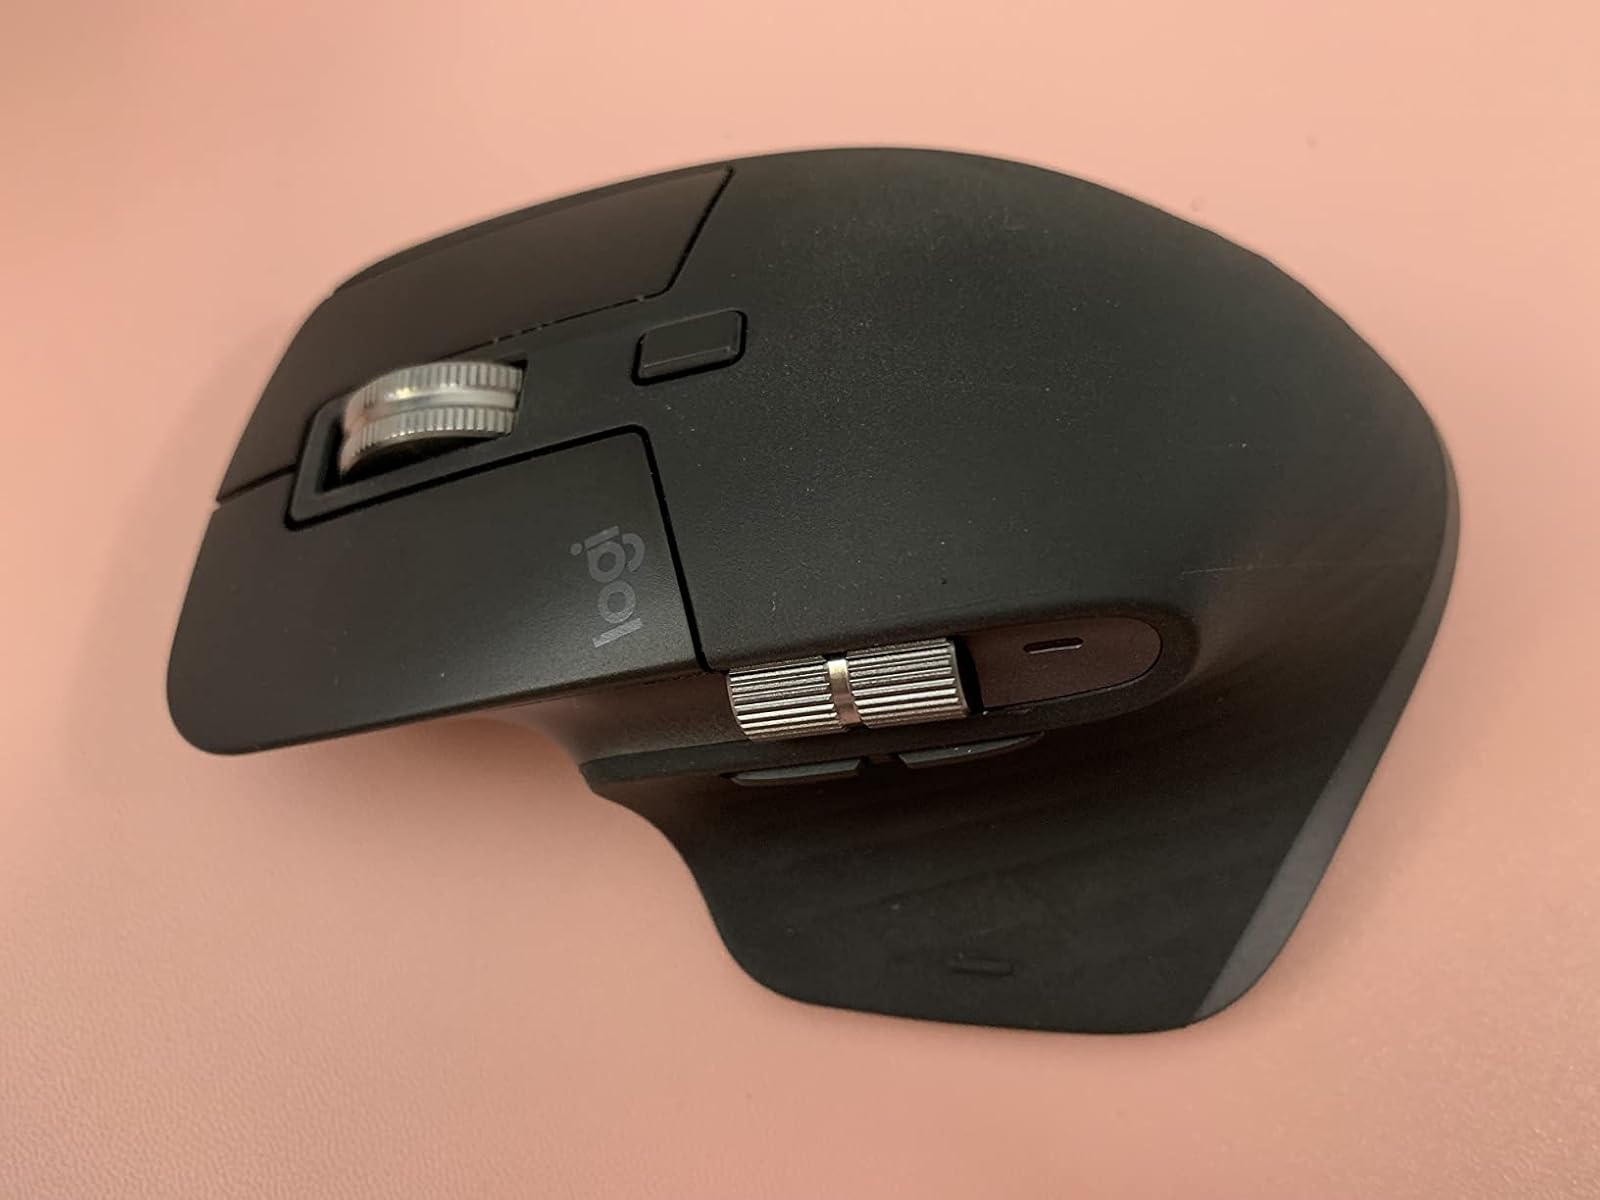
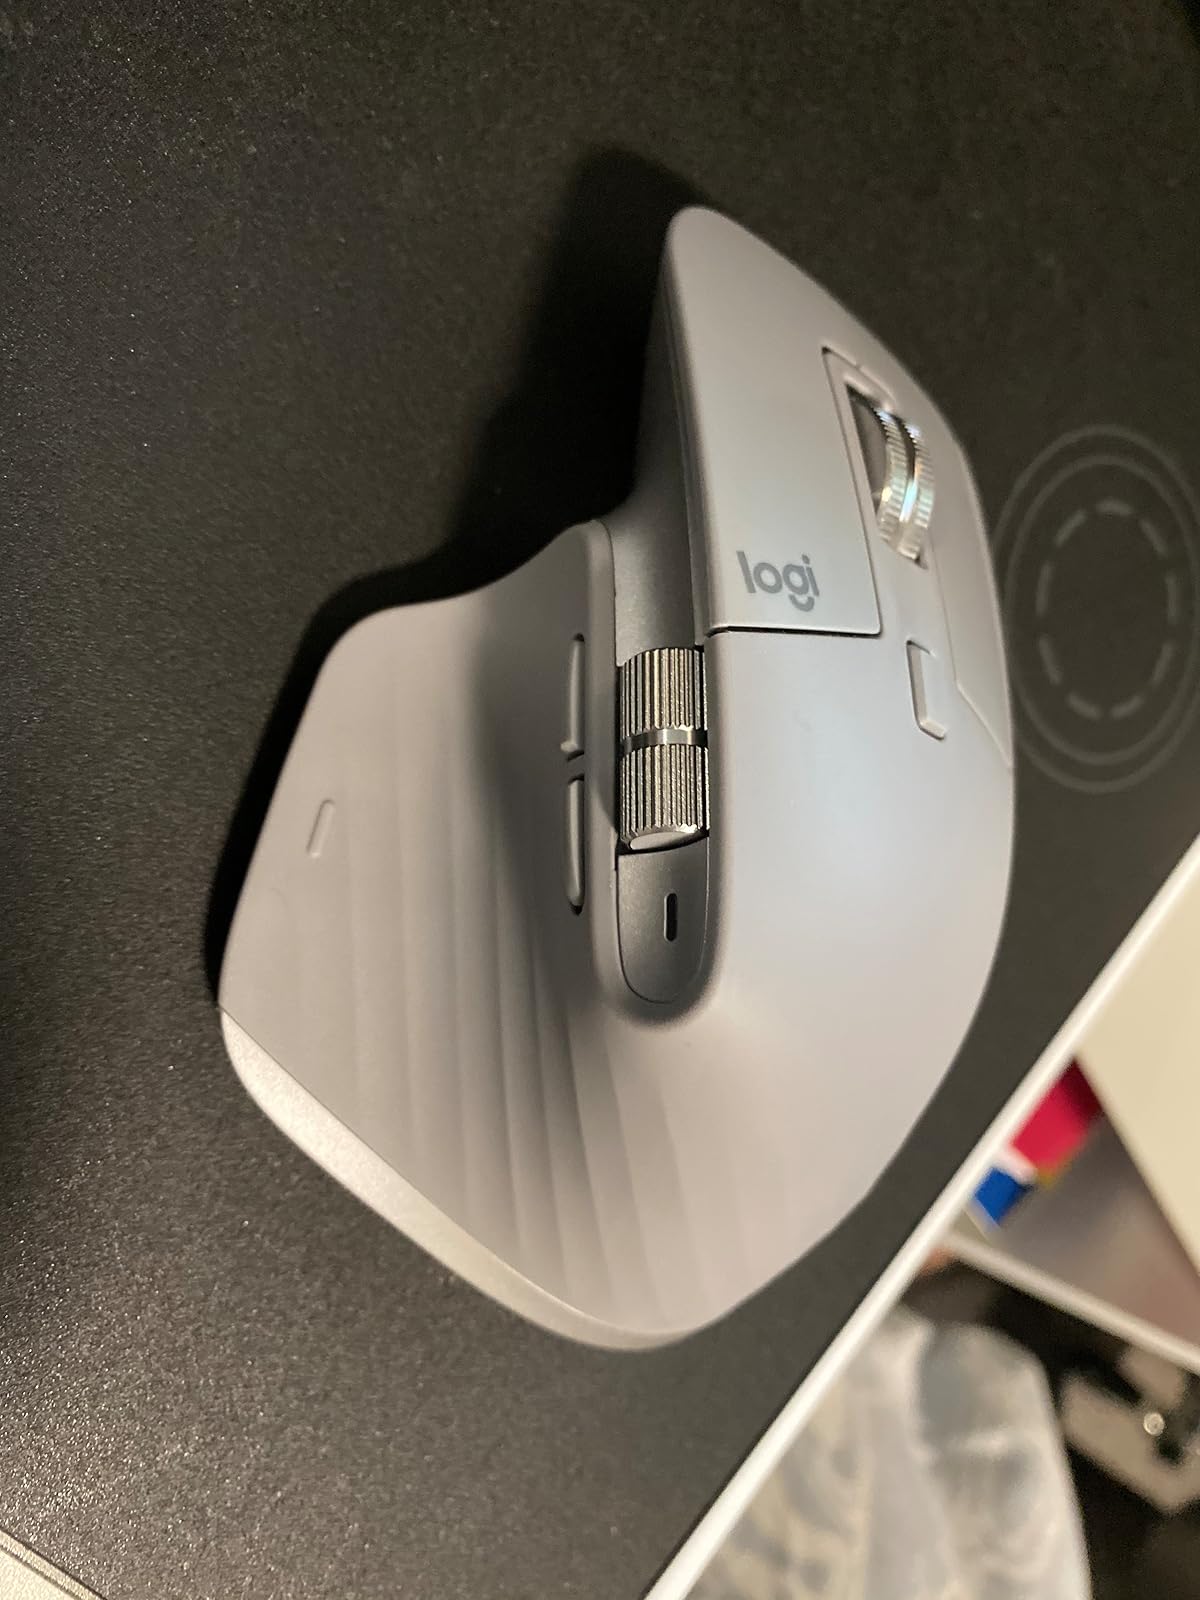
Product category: mouse
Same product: no